Art Christmas

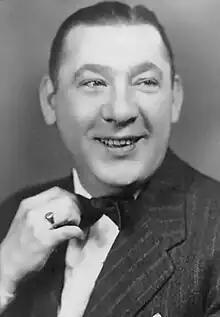

Art Christmas (December 22, 1905September 24, 1961) was a Canadian dance band and jazz musician. For many years during the exciting dance band and jazz era of the 1920s, 1930s and 1940s, Art Christmas was often said to be Britain's leading saxophone player and multi-instrumentalist. In the 1930s and 1940s, young musicians in their teens and early twenties would follow Art all over Britain listening to him play and trying to copy his style, especially on alto saxophone.